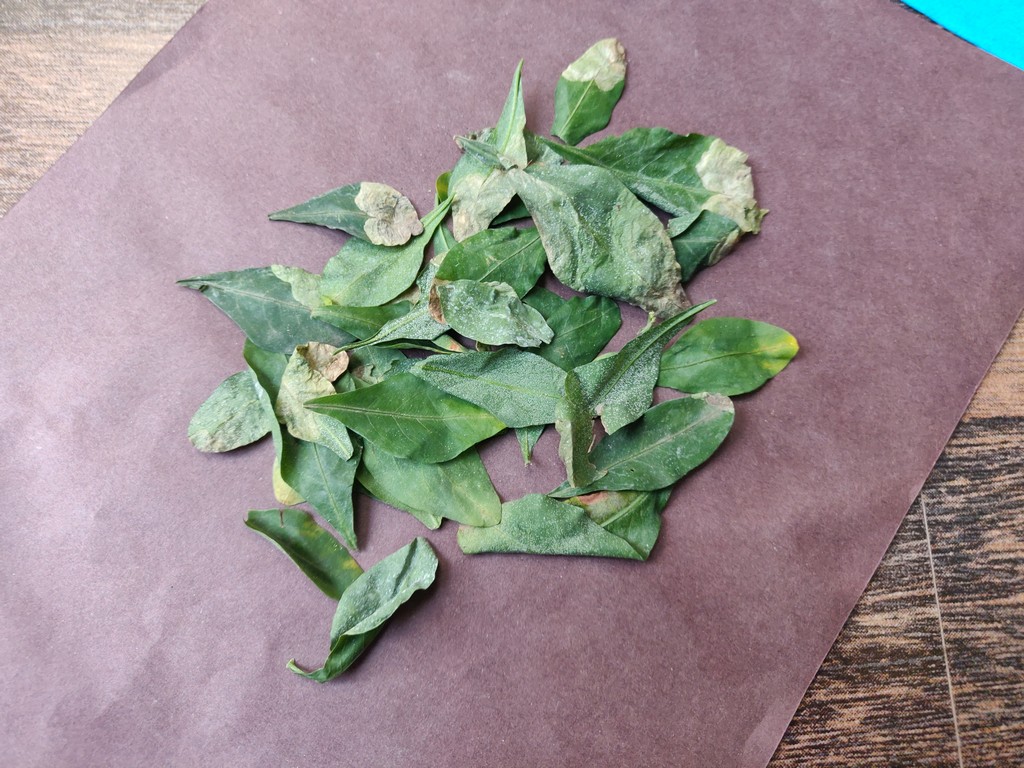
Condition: Unhealthy
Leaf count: multiple
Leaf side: unknown